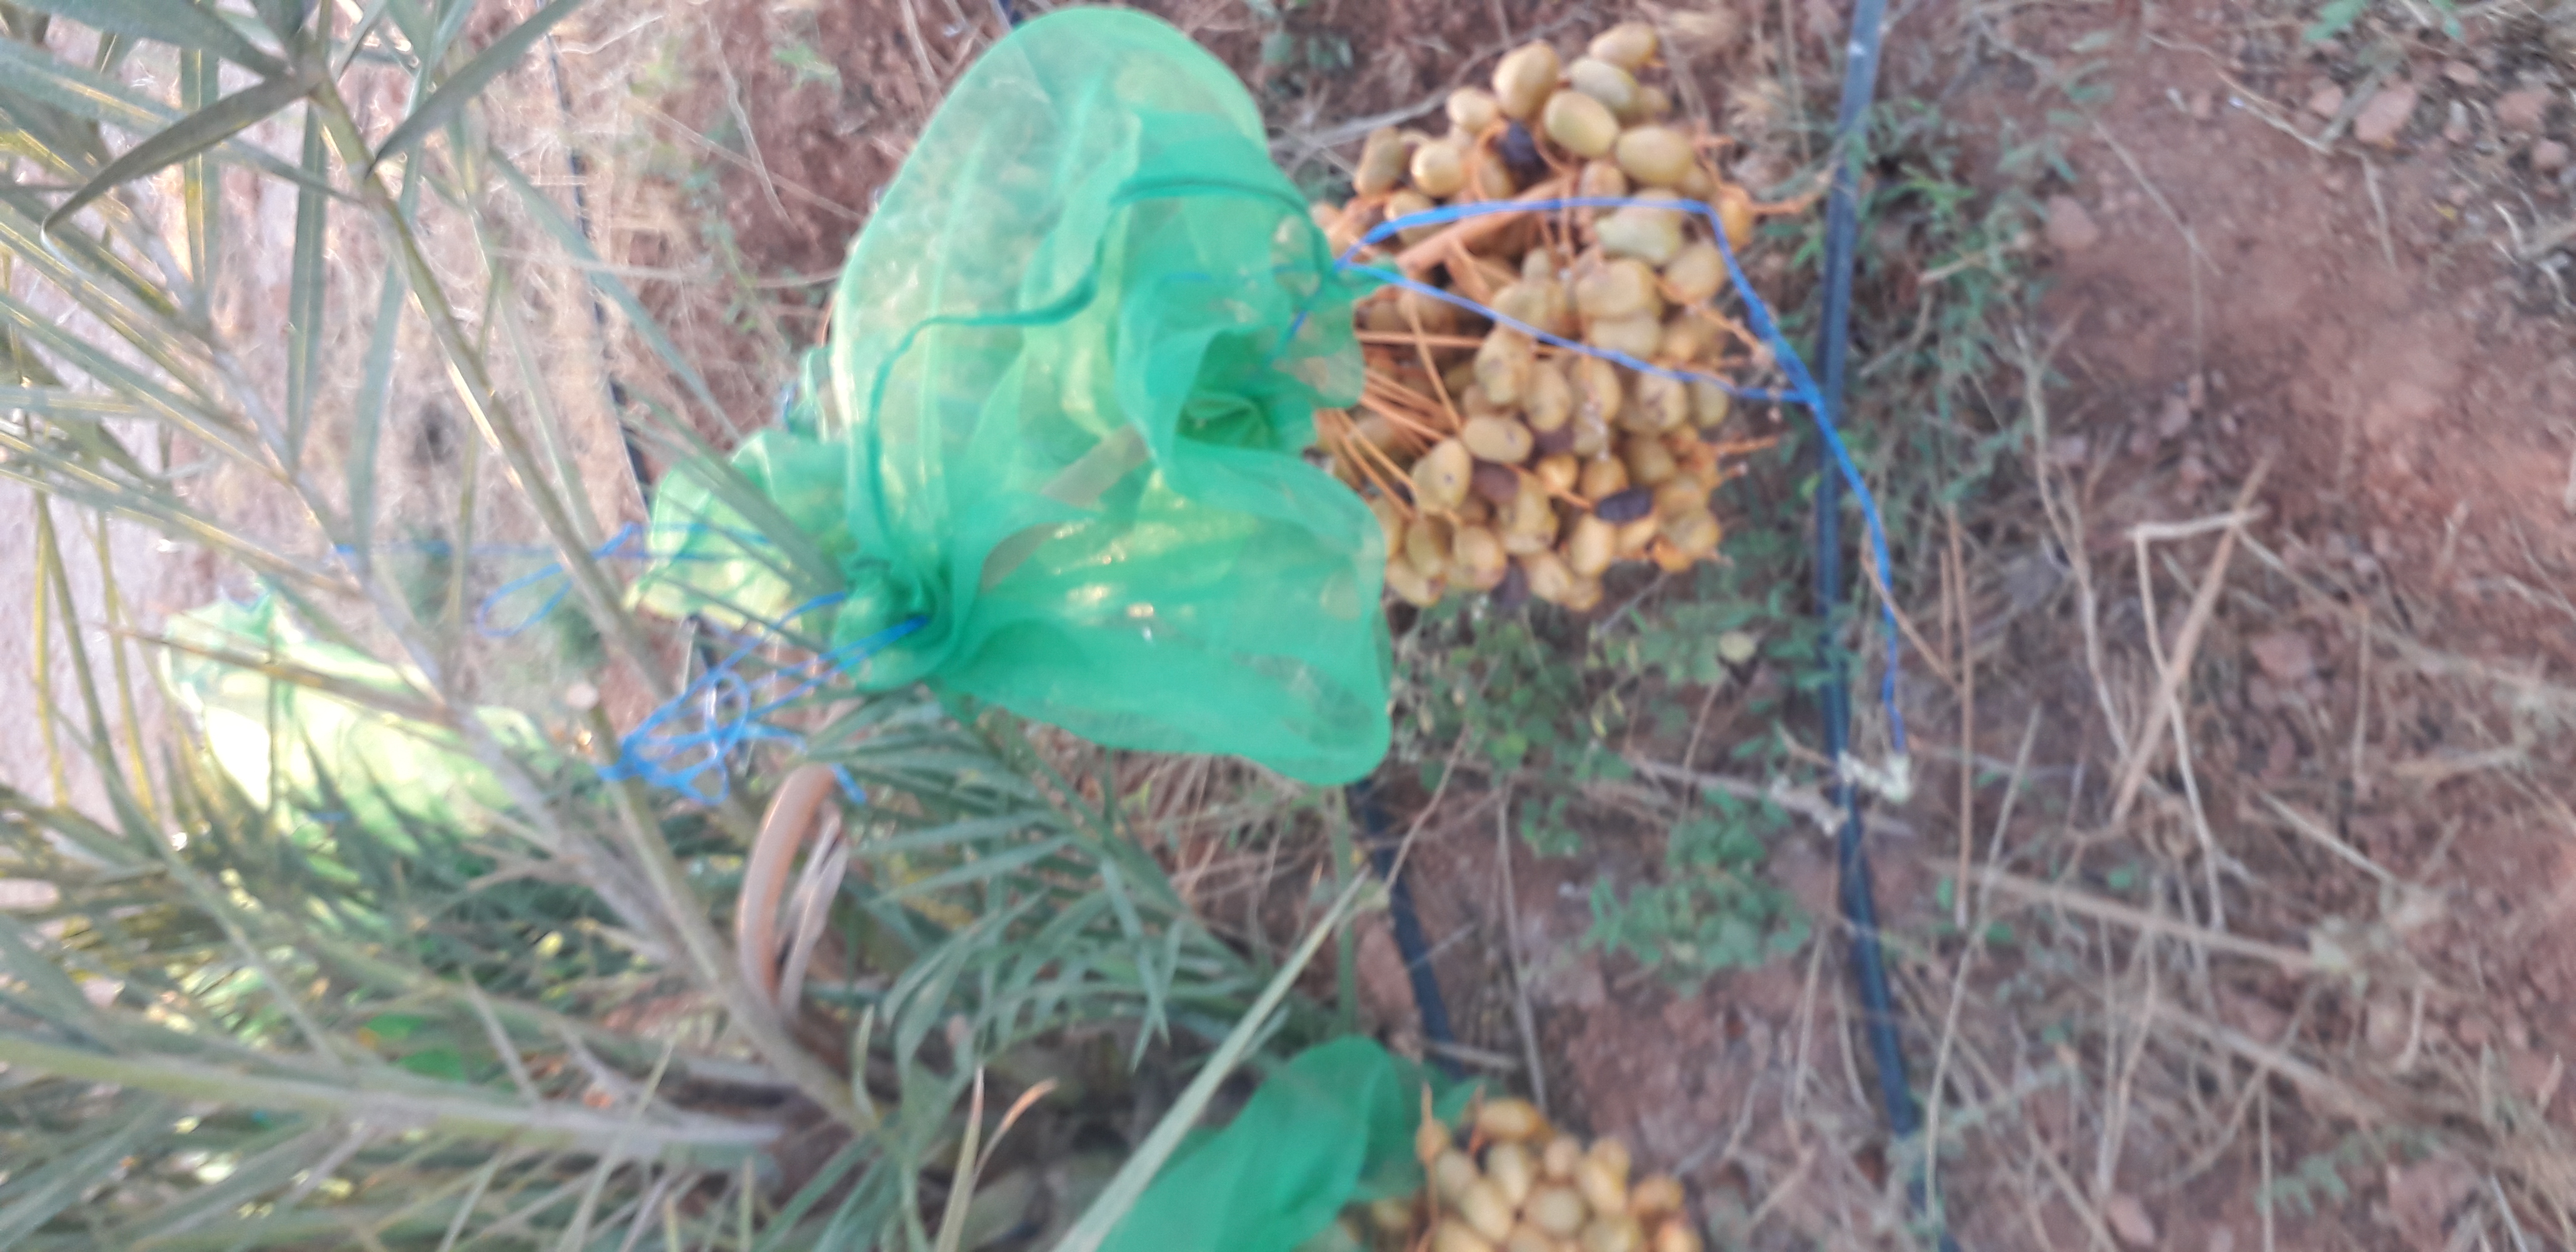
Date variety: Boufagous